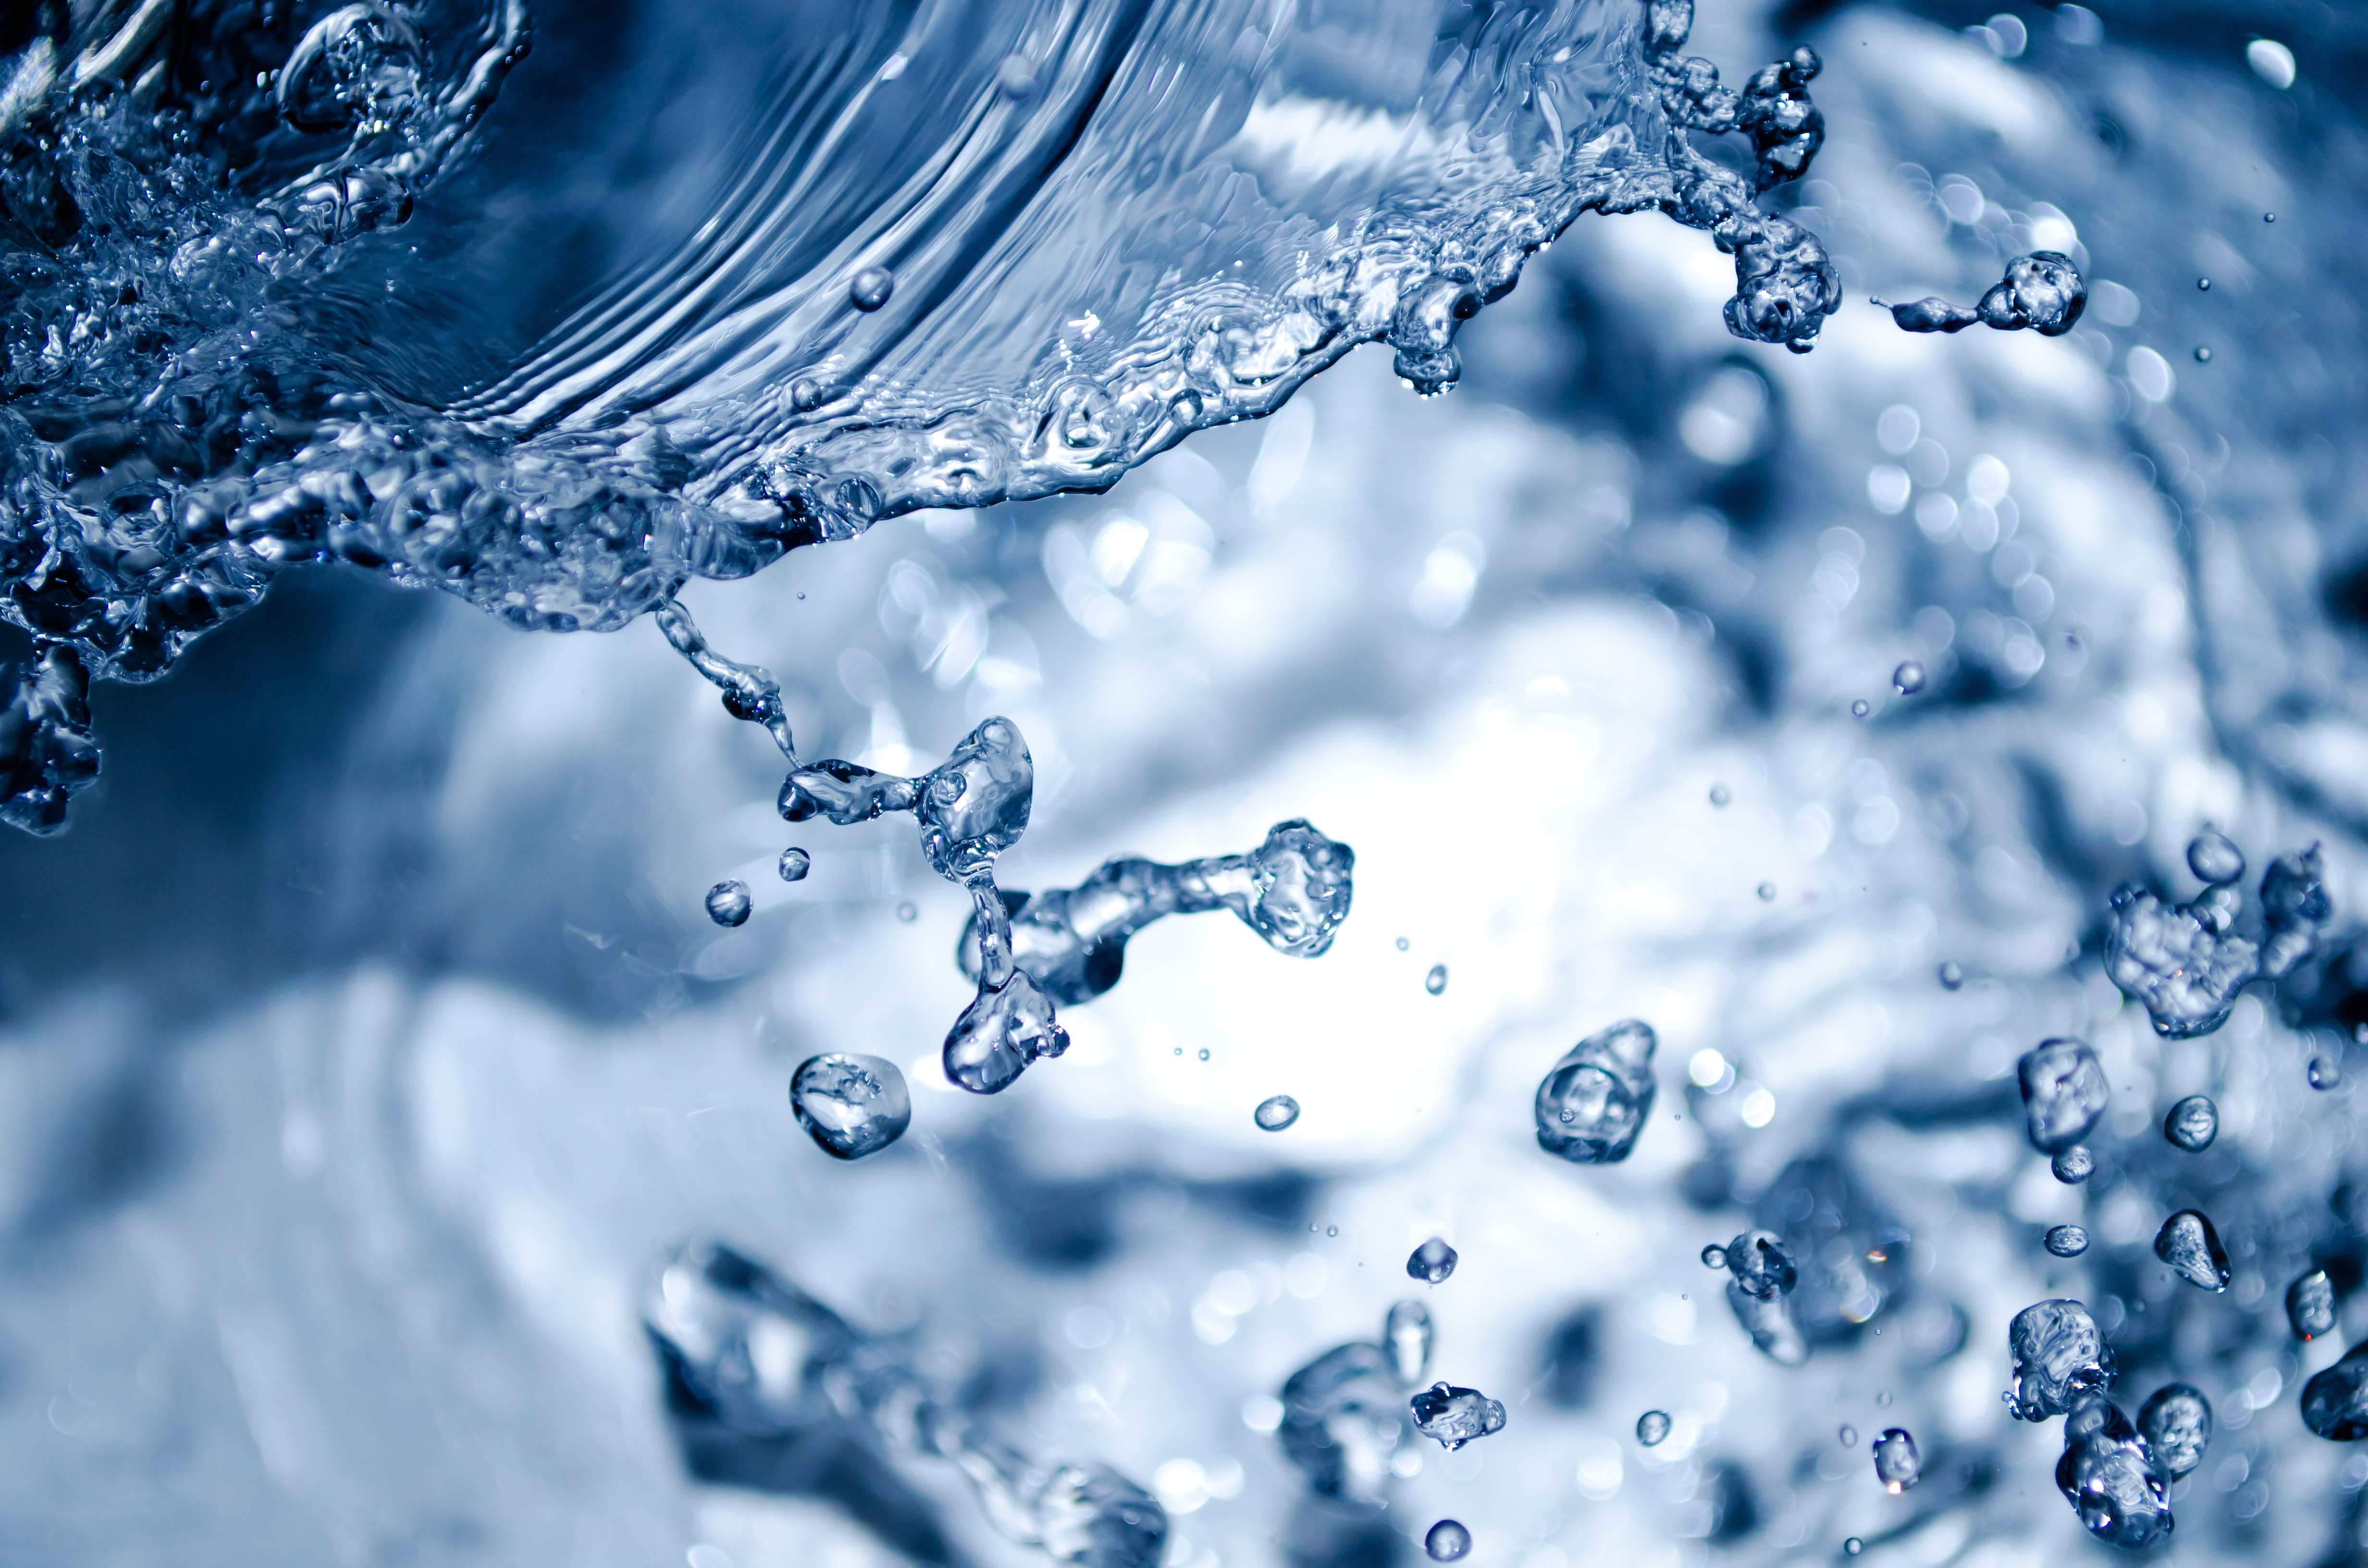
water, nature, snow, winter, droplet, drop, liquid, abstract, black and white, rain, water drop, raindrop, frost, atmosphere, photo, ripple, clear, ice, flow, flowing, splash, macro, weather, waterdrop, blue, monochrome, splashing, pouring, background, aqua, freezing, fluid, macro photography, computer wallpaper